Clyde Drexler

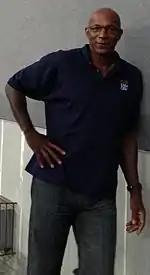
Drexler poses during NBA Global Games in the Philippines in 2013

Drexler married his wife, Gaynell, on December 30, 1988. They divorced in 2011. He has four children: Erica, Austin, Elise, and Adam (the last three with Gaynell). In 2014 Drexler married his second wife, Tonya, whom he had met through fellow NBA star Dominique Wilkins. Drexler has owned homes in the River Oaks–Memorial neighborhood of Houston and in the Dunthorpe suburb of Portland.